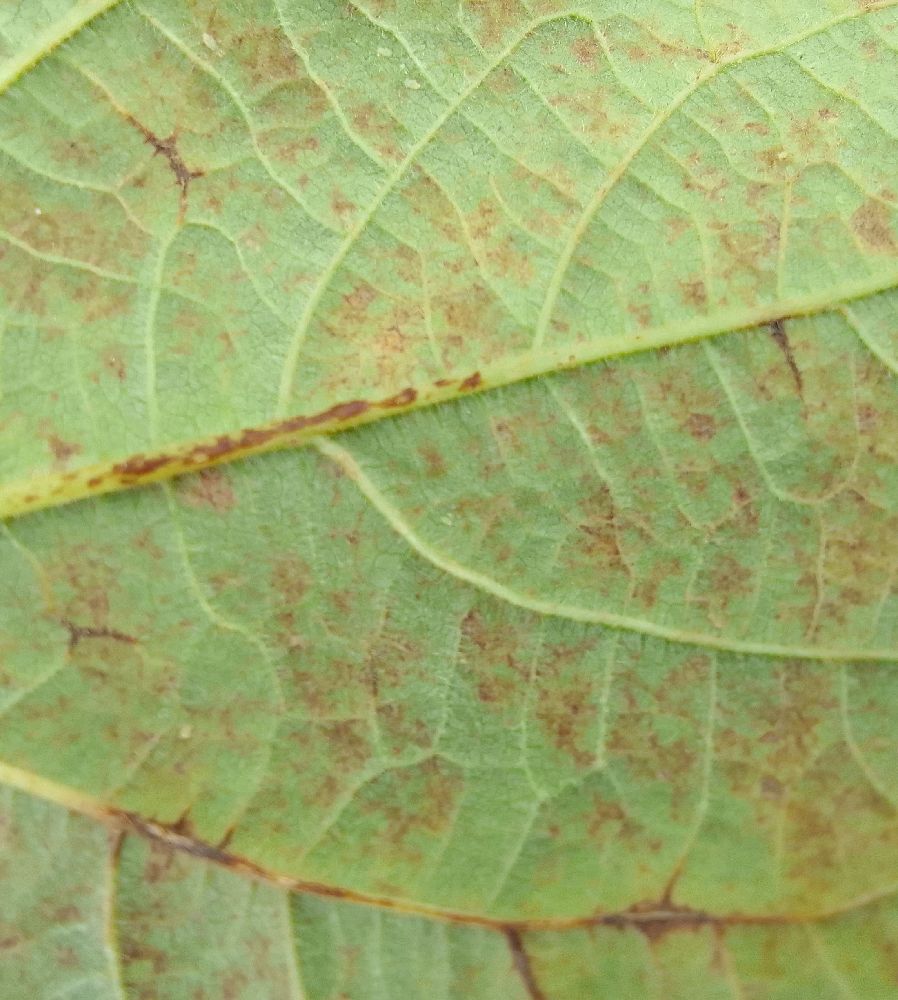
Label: anthracnose